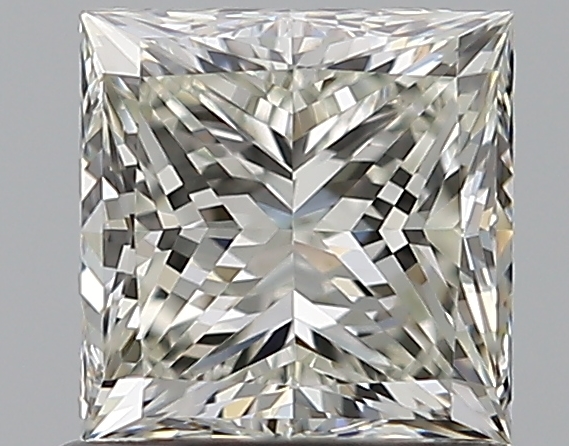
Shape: princess
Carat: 0.96
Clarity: VVS2
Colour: J
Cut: VG
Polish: EX
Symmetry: VG
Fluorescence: N
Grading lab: GIA
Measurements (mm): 5.2 x 5.18 x 3.92